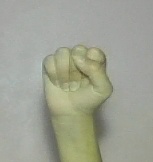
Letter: saad